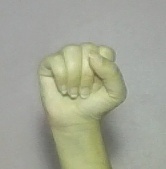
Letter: saad